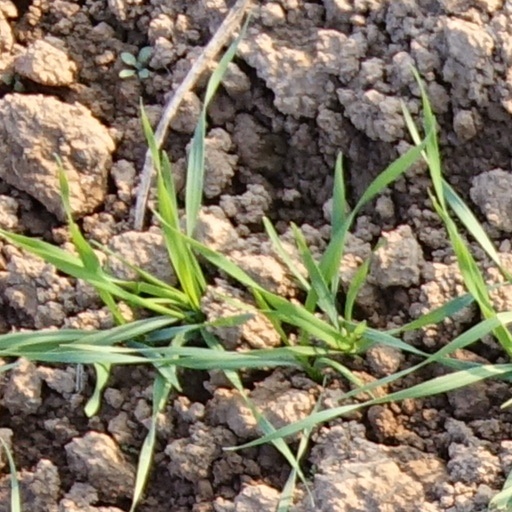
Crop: wheat